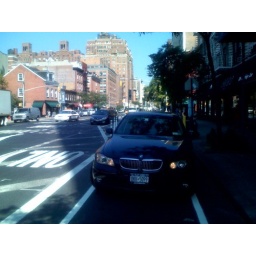
this woman parked in the bike path to pick up her dog from the dog. spa. unbelievable.